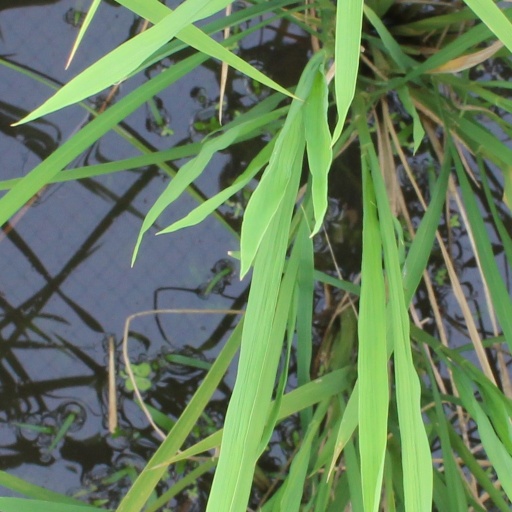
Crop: rice